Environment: real
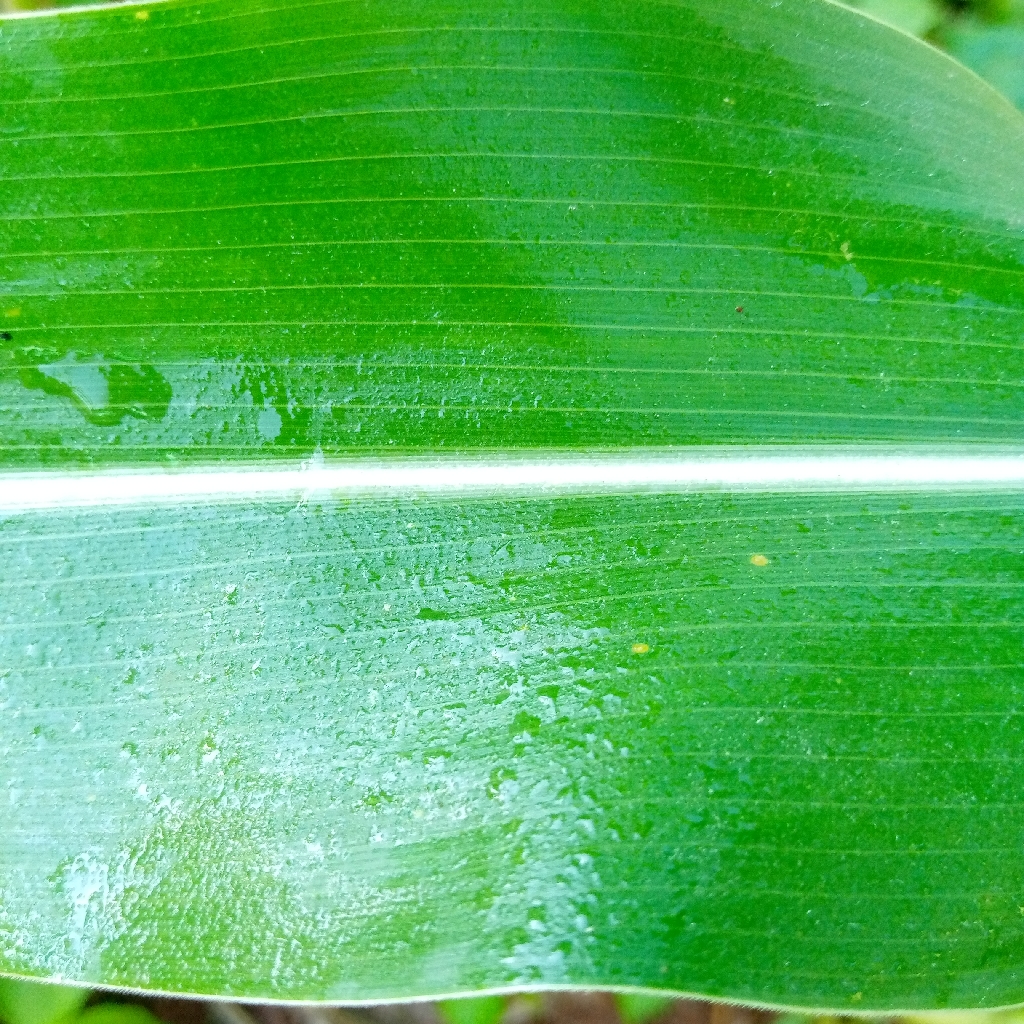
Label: healthy